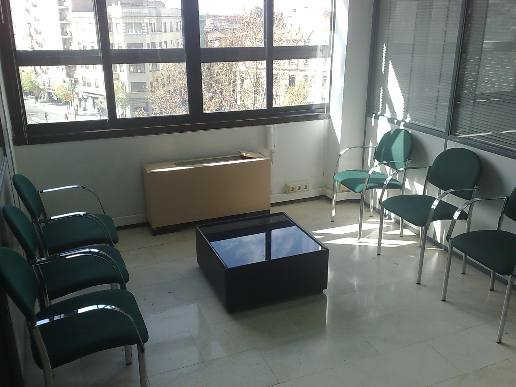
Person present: No